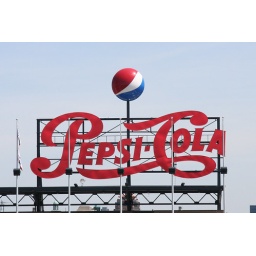
Pepsi-Cola sign in right field